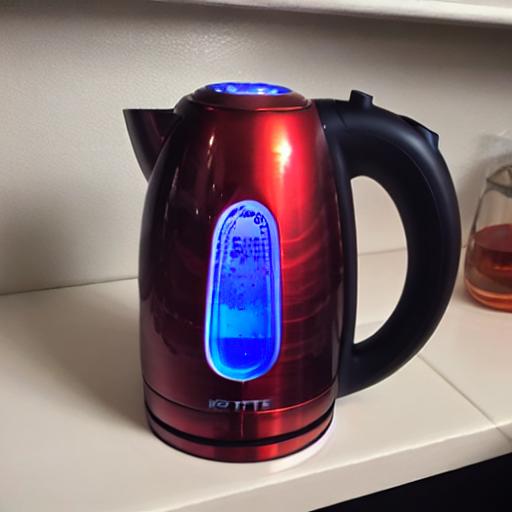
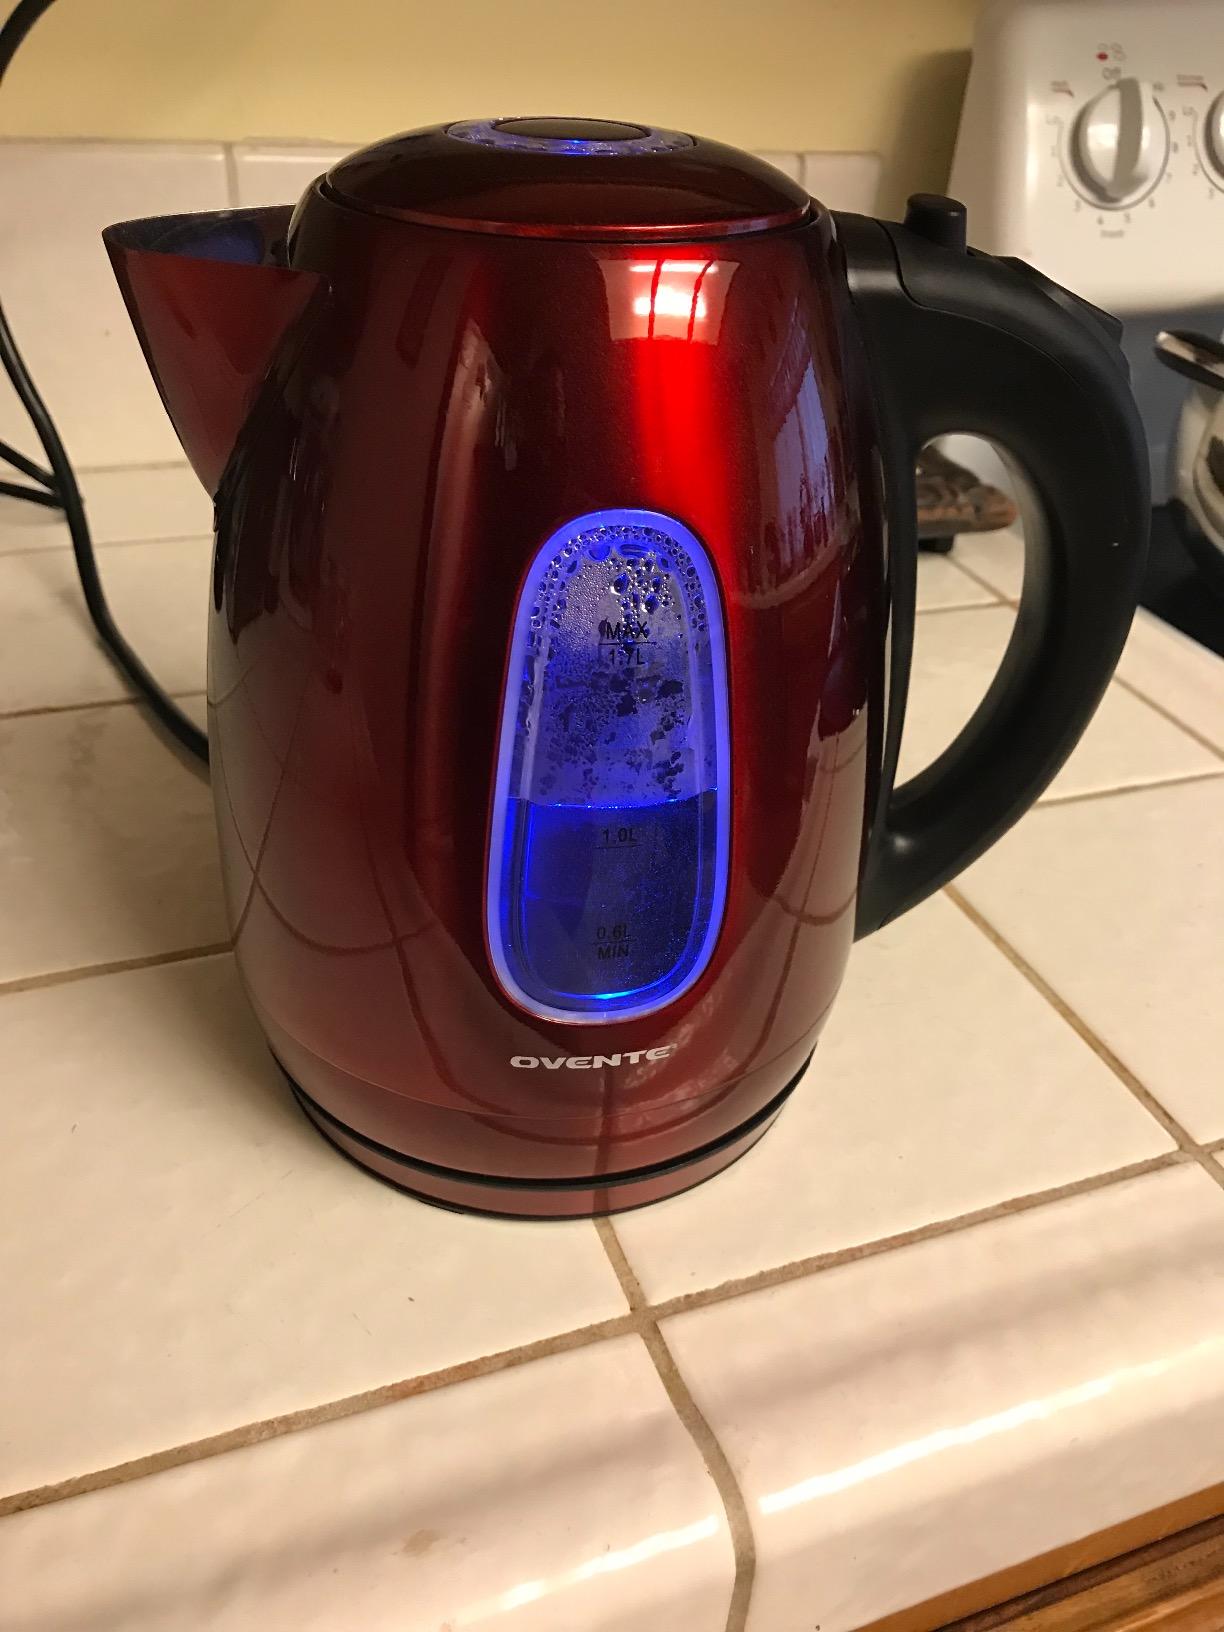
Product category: items_kettle
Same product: no